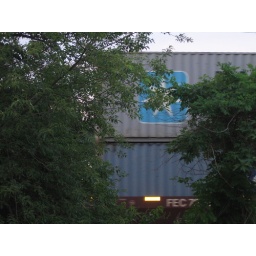
the train by our bedroom window1